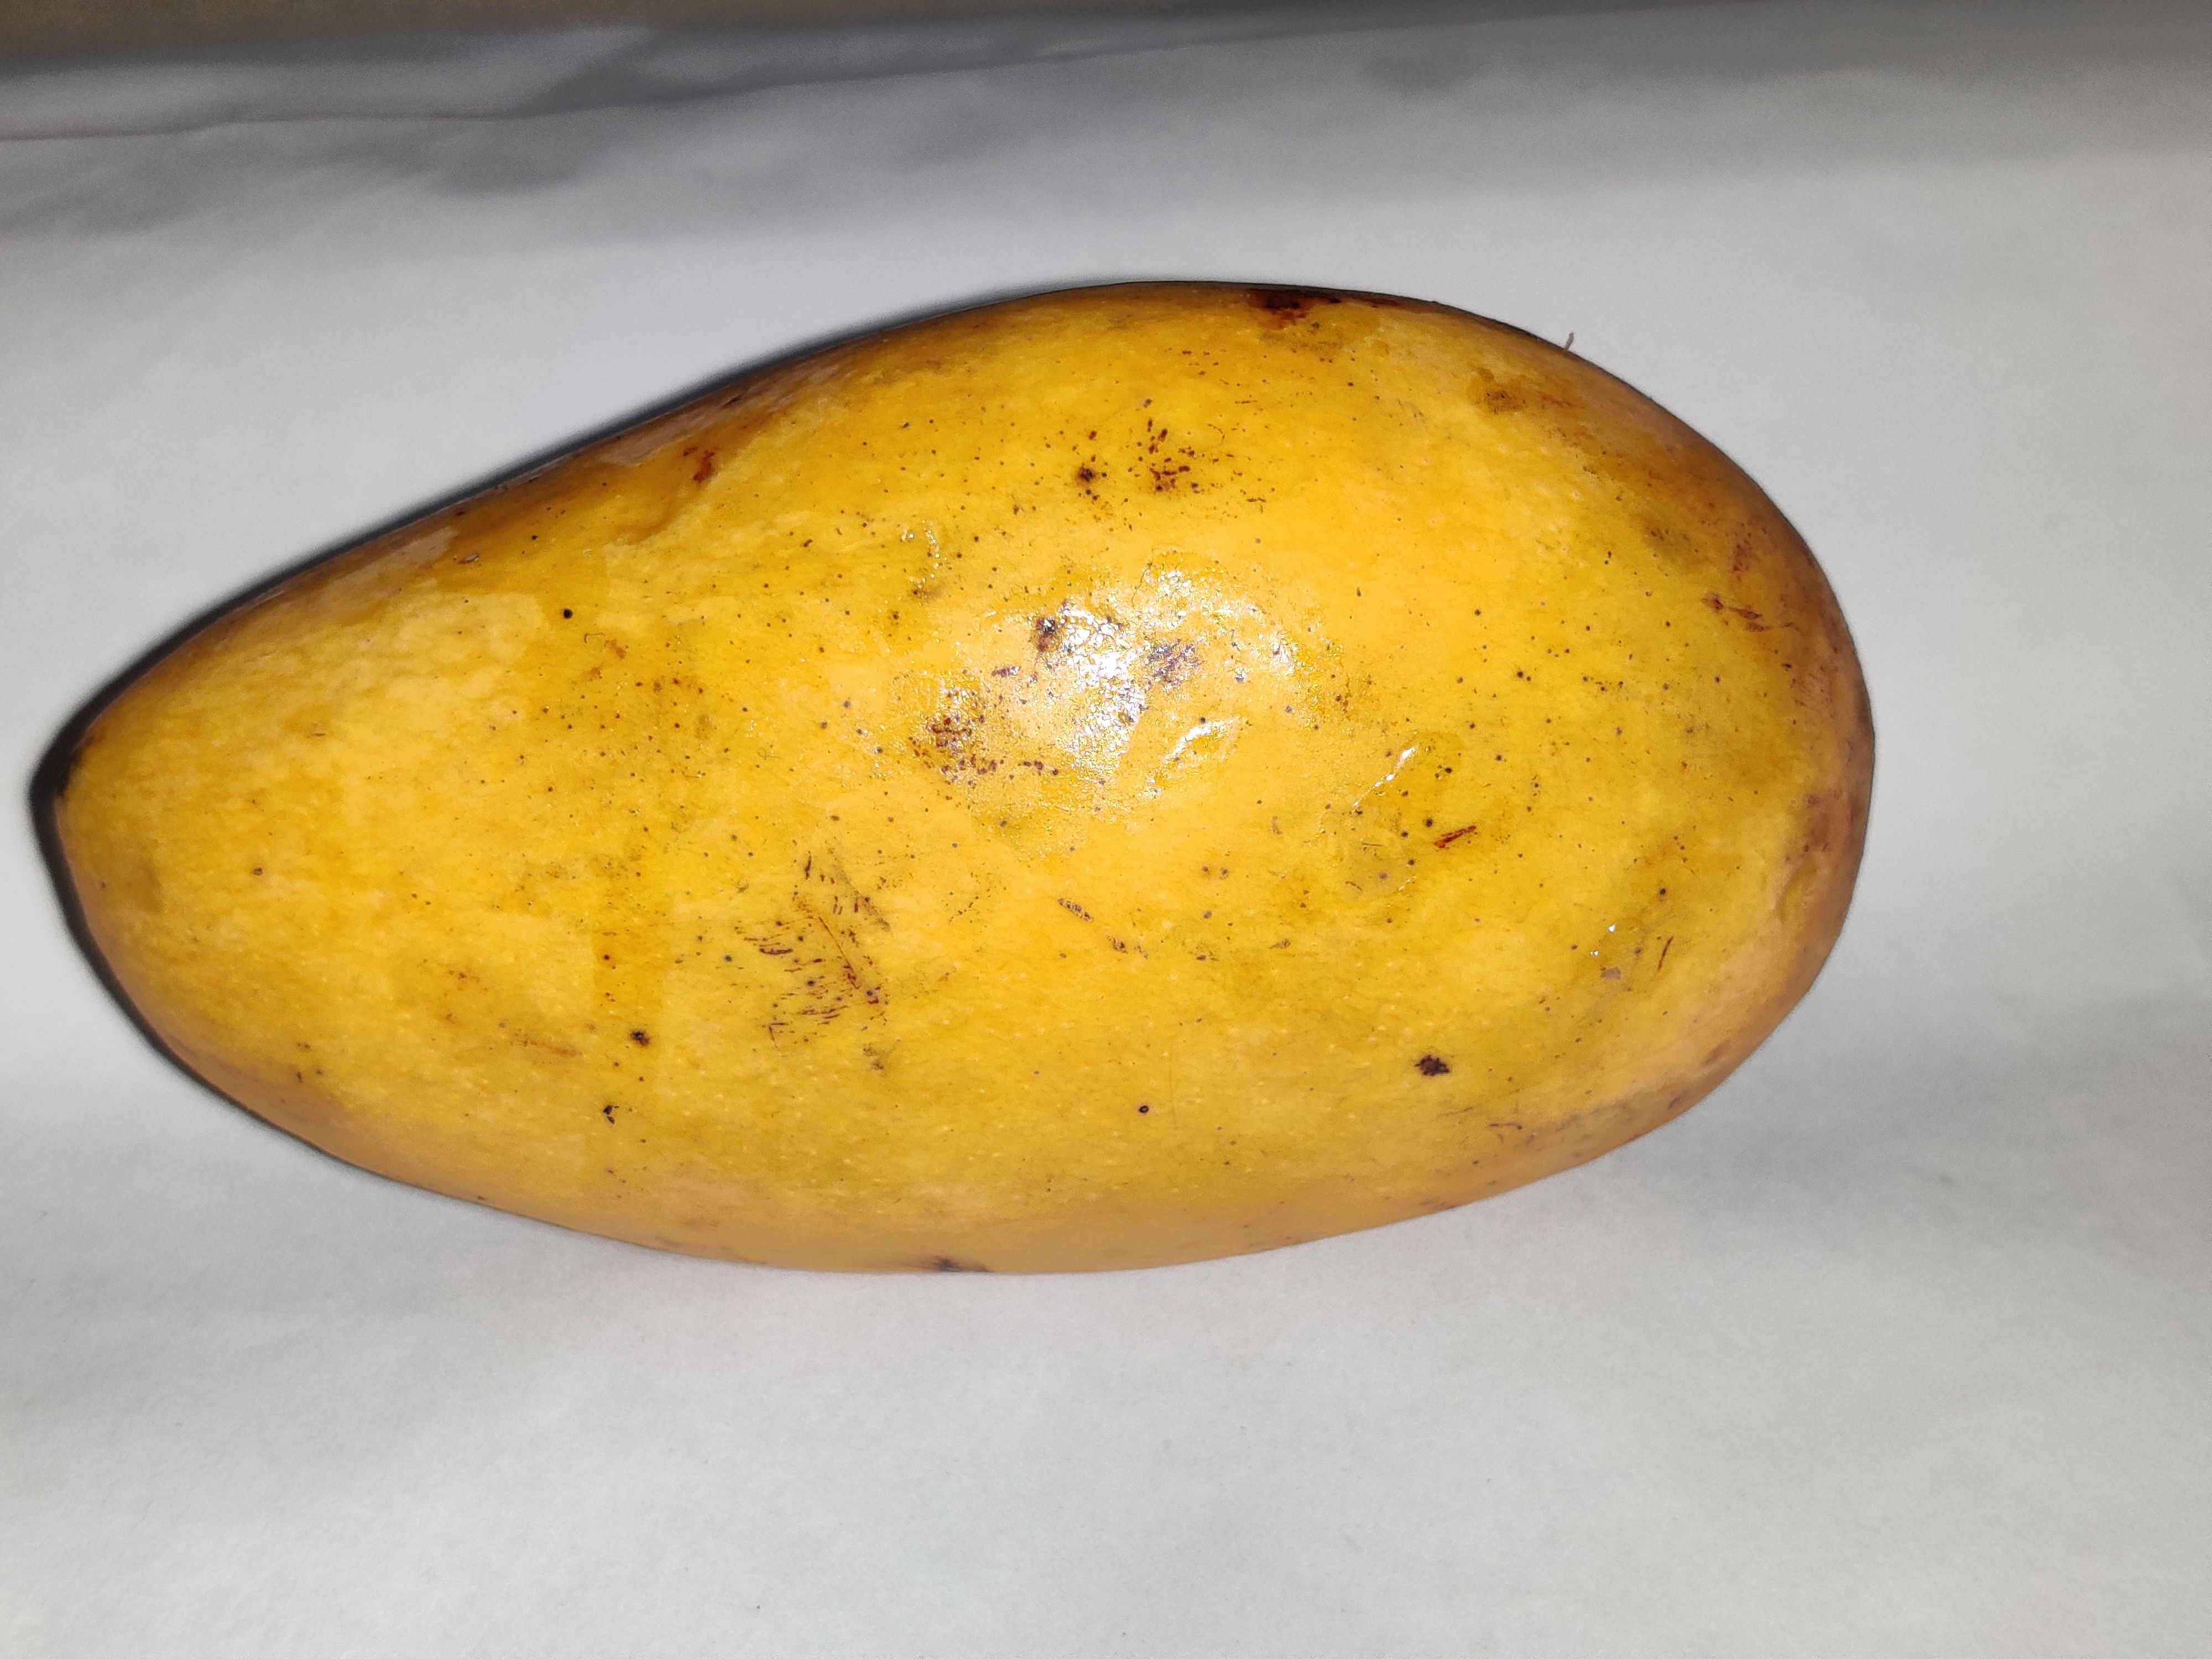
Fruit: mango
Grade: 2nd-grade